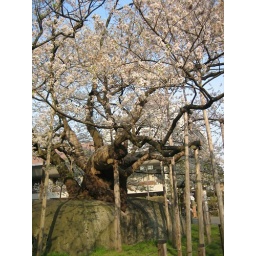
This cherry tree grew through the rock and has split the rock in half.